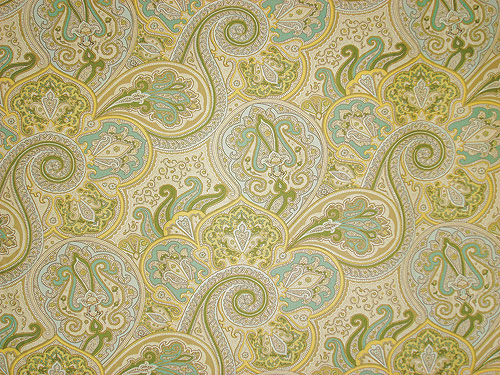
Texture: paisley